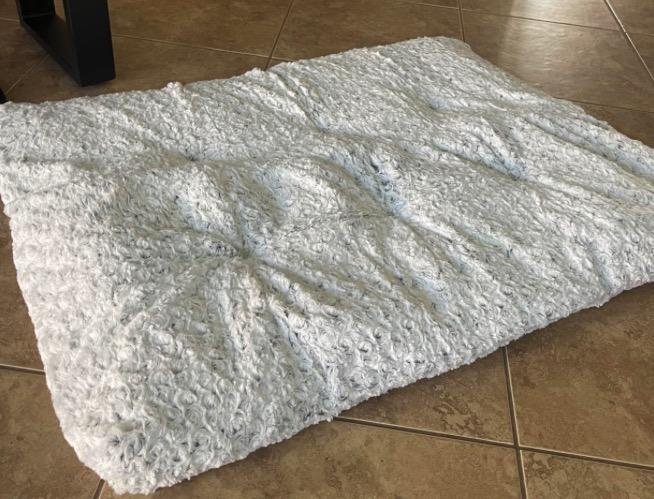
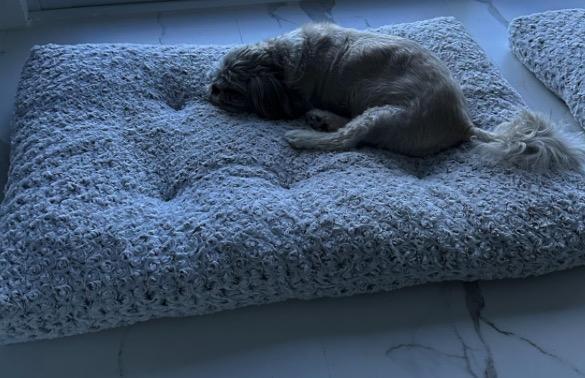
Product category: misc
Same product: yes